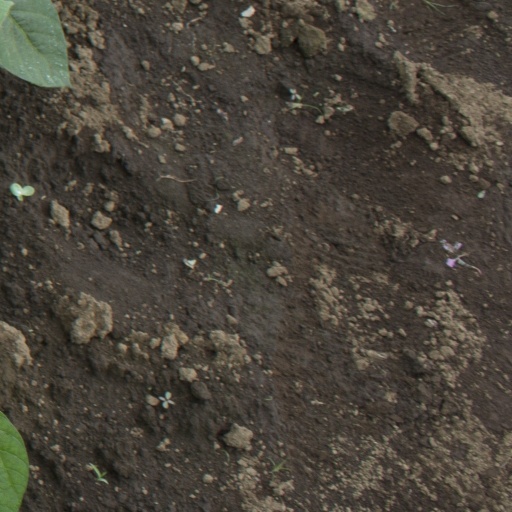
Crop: soybean